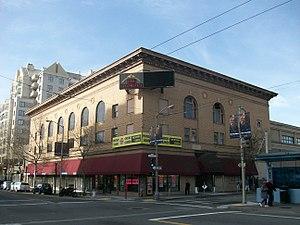
San Francisco, officiellement ville et comté de San Francisco, est une ville des États-Unis et l'un des comtés de l'État de Californie. Elle est située à l'extrémité nord de la péninsule de San Francisco, entre l'océan Pacifique à l'ouest et la baie de San Francisco à l'est. Son nom est couramment abrégé en SF et la ville est surnommée The City by the Bay.
The Fillmore, également connu sous le nom de Fillmore Auditorium, est un lieu accueillant des spectacles musicaux situé à San Francisco en Californie et rendu célèbre par le producteur de concert Bill Graham. Il tire son nom de sa position à l'intersection de Fillmore Street et Geary Boulevard.
Fillmore District est un quartier du centre-ville de San Francisco en Californie.